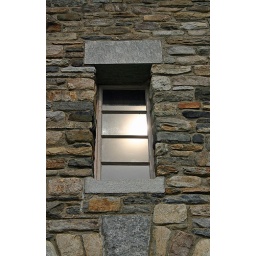
window in tower at Quabbin Reservoir